Red Rockers

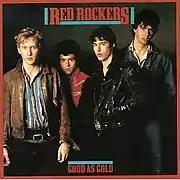
Cover of "Good as Gold"

The band toured heavily with their label colleagues, quickly finding a harmony with their styles: Translator, Wire Train, and Romeo Void were all new wave bands, accomplished and popular, but with evident non-punk character. The band experienced strain and dissension in its new situation with the exacting producer David Kahne. Amid the difficulty, drummer Patrick Butler Jones left the band and by late 1983 he had been replaced by another ex-punk band member, Jim Reilly, who had drummed for the Northern Irish punk rock band Stiff Little Fingers. The "new" Red Rockers were filmed in two different videos in anticipation of the record's release.